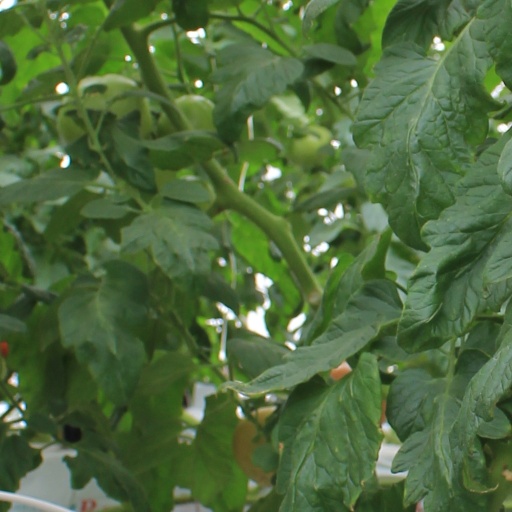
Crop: tomato